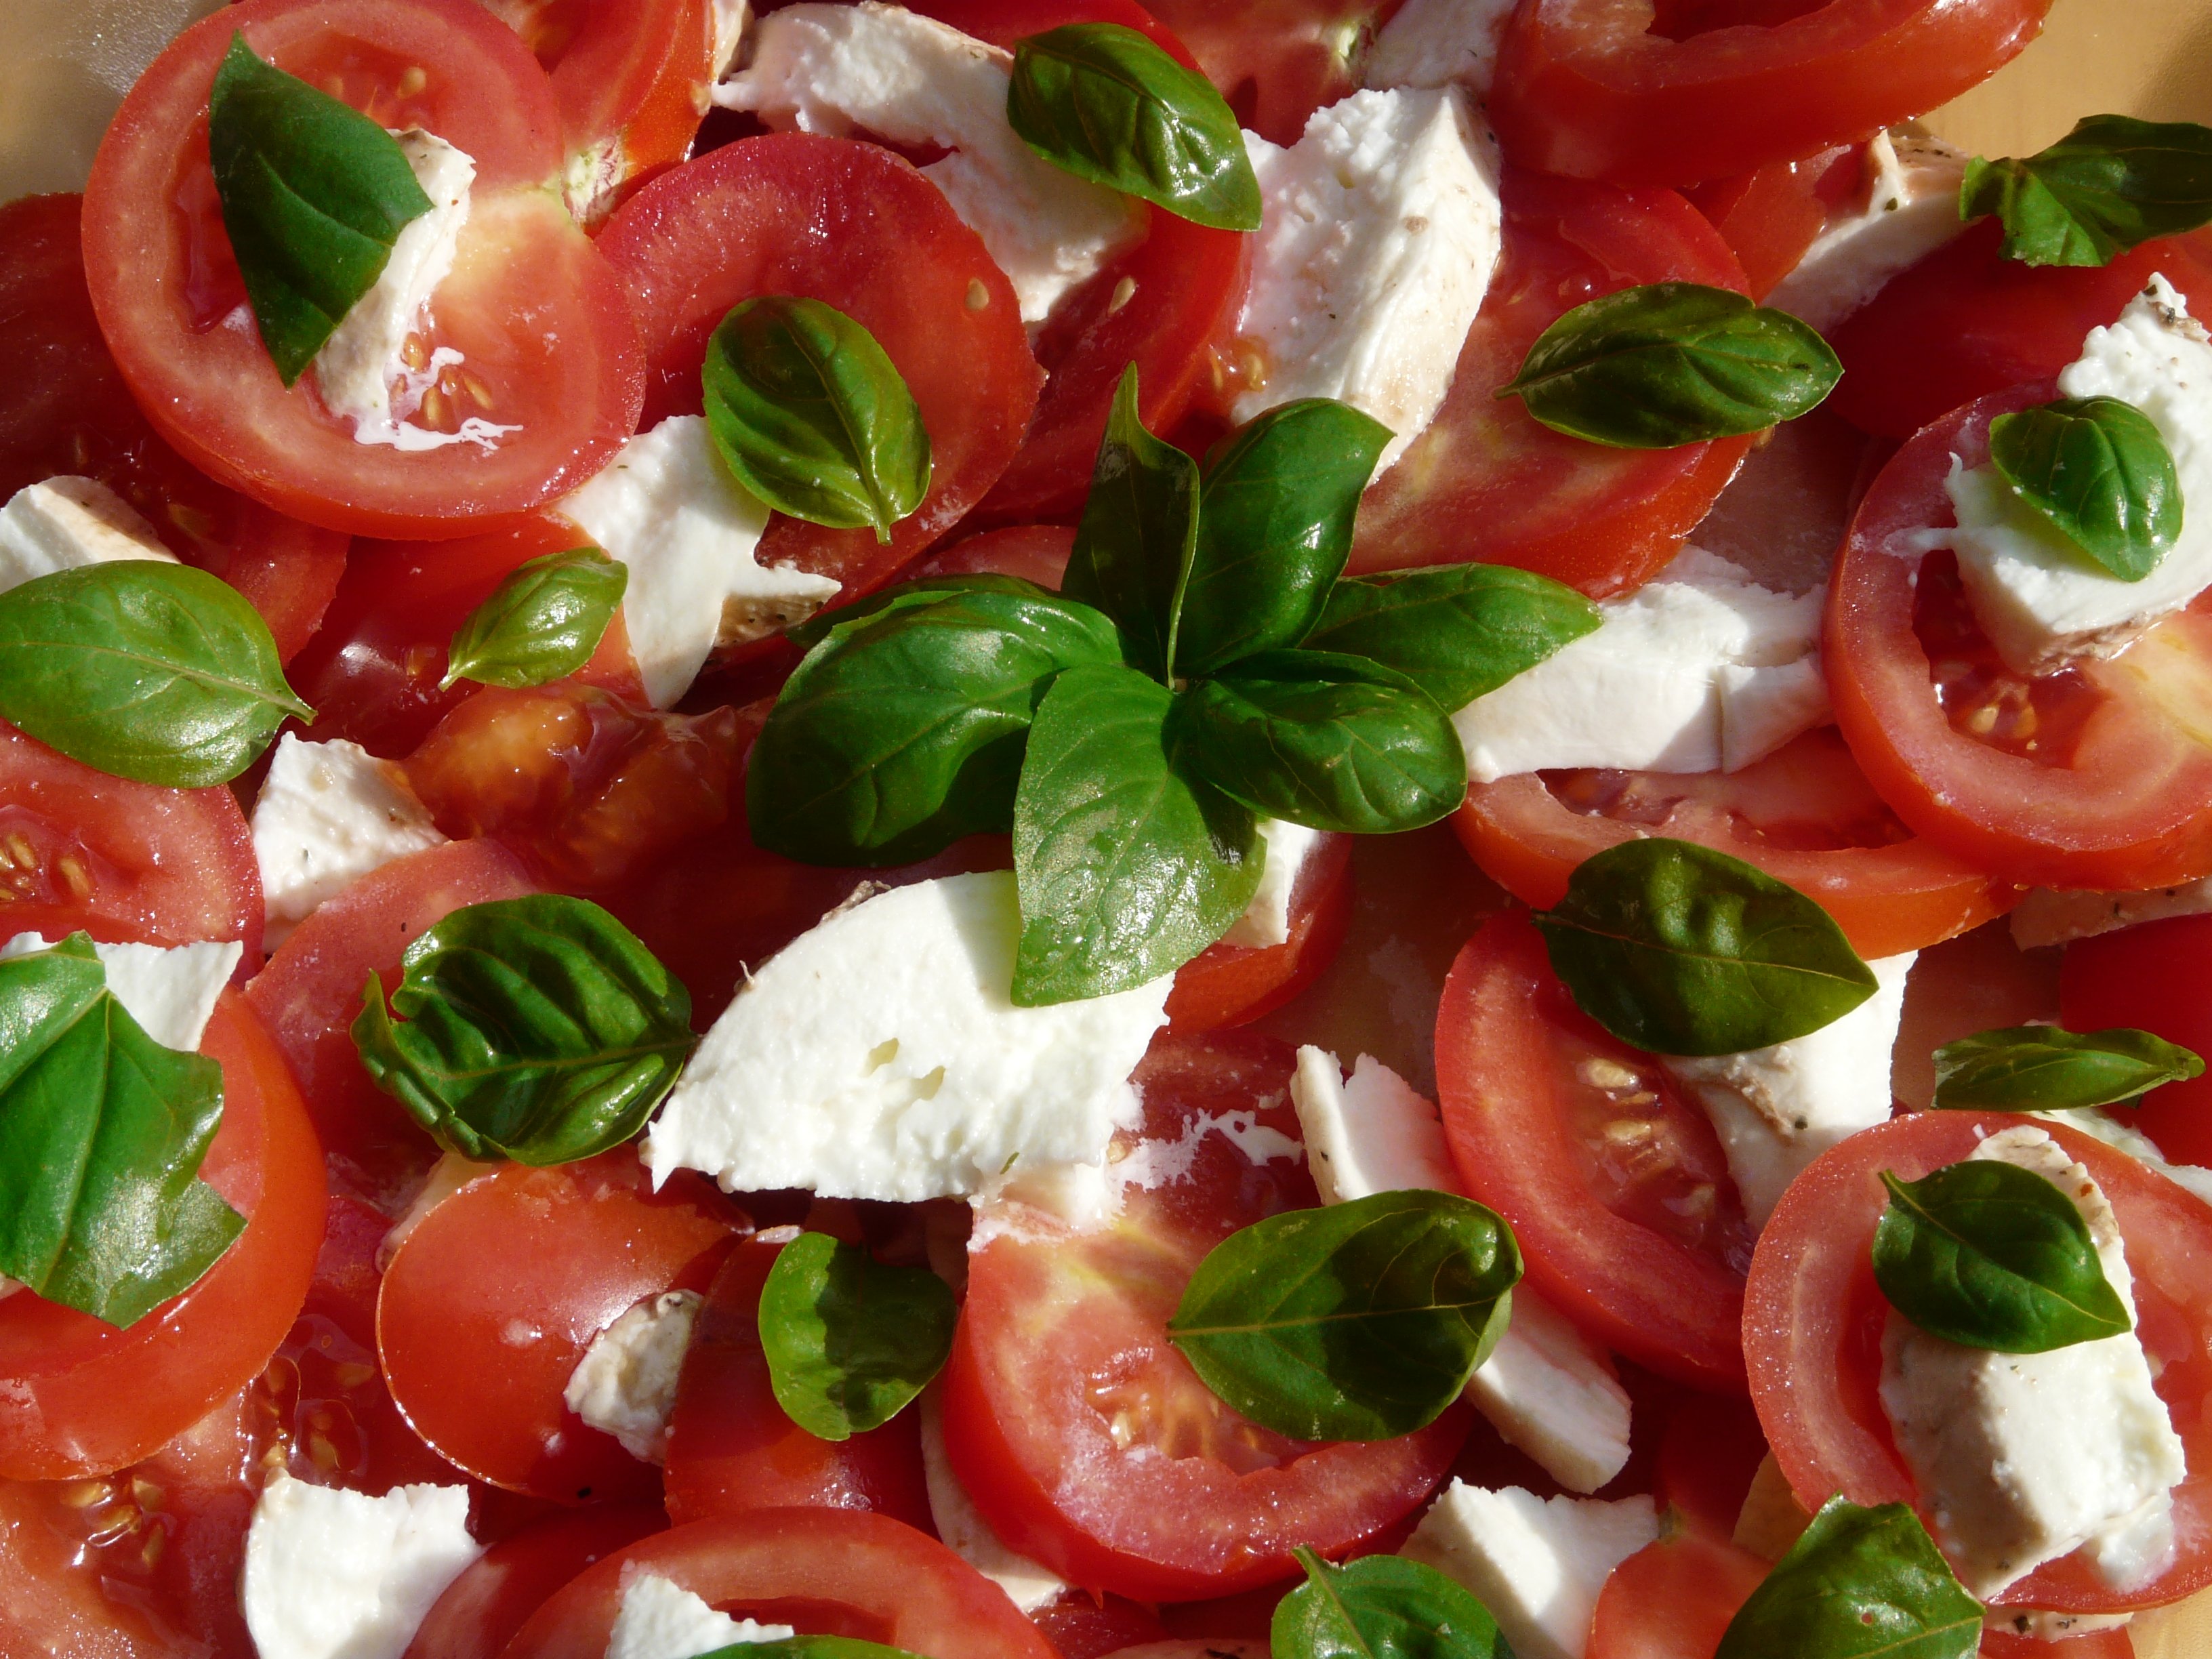
dish, food, salad, produce, vegetable, healthy, eat, cuisine, dairy product, basil, cheese, prosciutto, tomatoes, frisch, mozzarella, flowering plant, bruschetta, italian food, tomato and mozzarella salad, greek food, hors d oeuvre, feta, greek salad, caprese salad, land plant, european food, salt cured meat